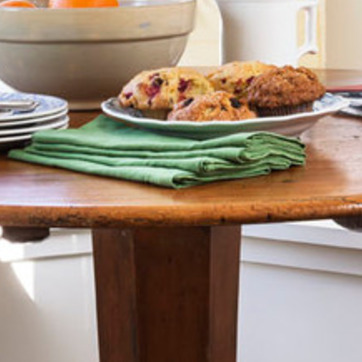
Material: fabric